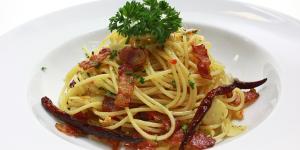
espaguetis con tocino